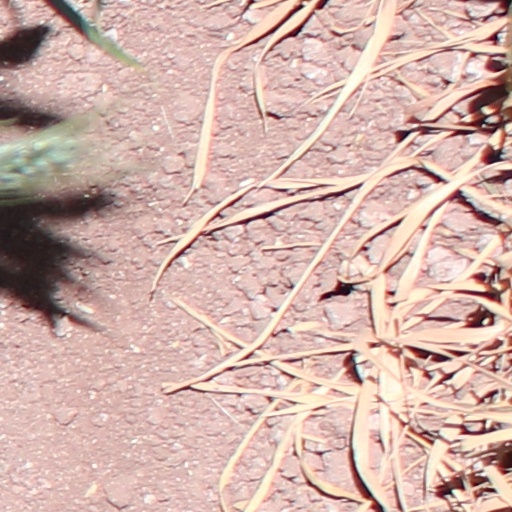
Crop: wheat